Military art

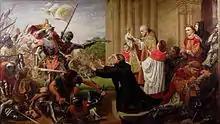
"Sanctuary — Edward IV and Lancastrian Fugitives at Tewkesbury Abbey" by Richard Burchett, UK, 1867. This was an incident during the War of the Roses

Military art encompasses actions of military forces in times of peace. For example, USMC Sgt. Kristopher Battles, the only remaining official American war artist in 2010, deployed with American forces in Haiti to provide humanitarian relief as part of Operation Unified Response after the disastrous earthquake in 2010.